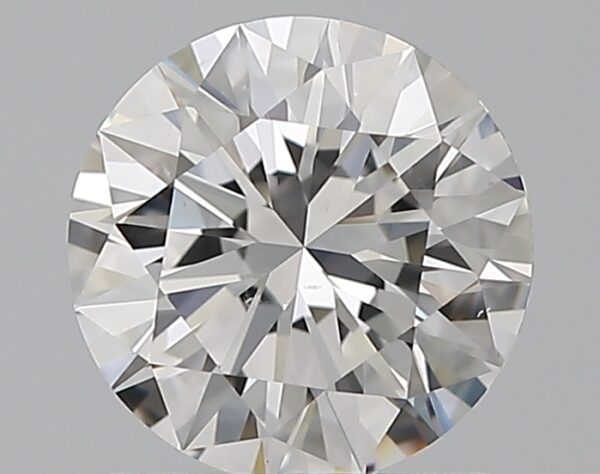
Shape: round
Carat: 1.01
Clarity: VS2
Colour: E
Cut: EX
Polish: EX
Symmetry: EX
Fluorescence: N
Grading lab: GIA
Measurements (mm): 6.47 x 6.5 x 3.94